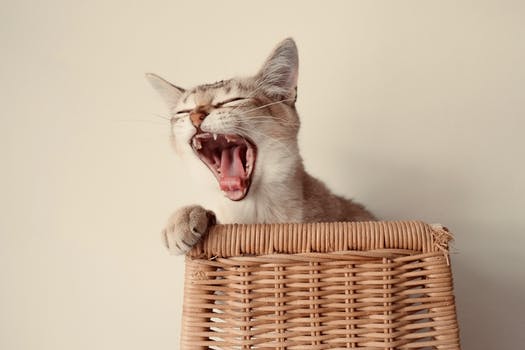
Label: No Watermark